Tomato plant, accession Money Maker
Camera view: bottom (45 deg); turntable rotation: 240 degrees
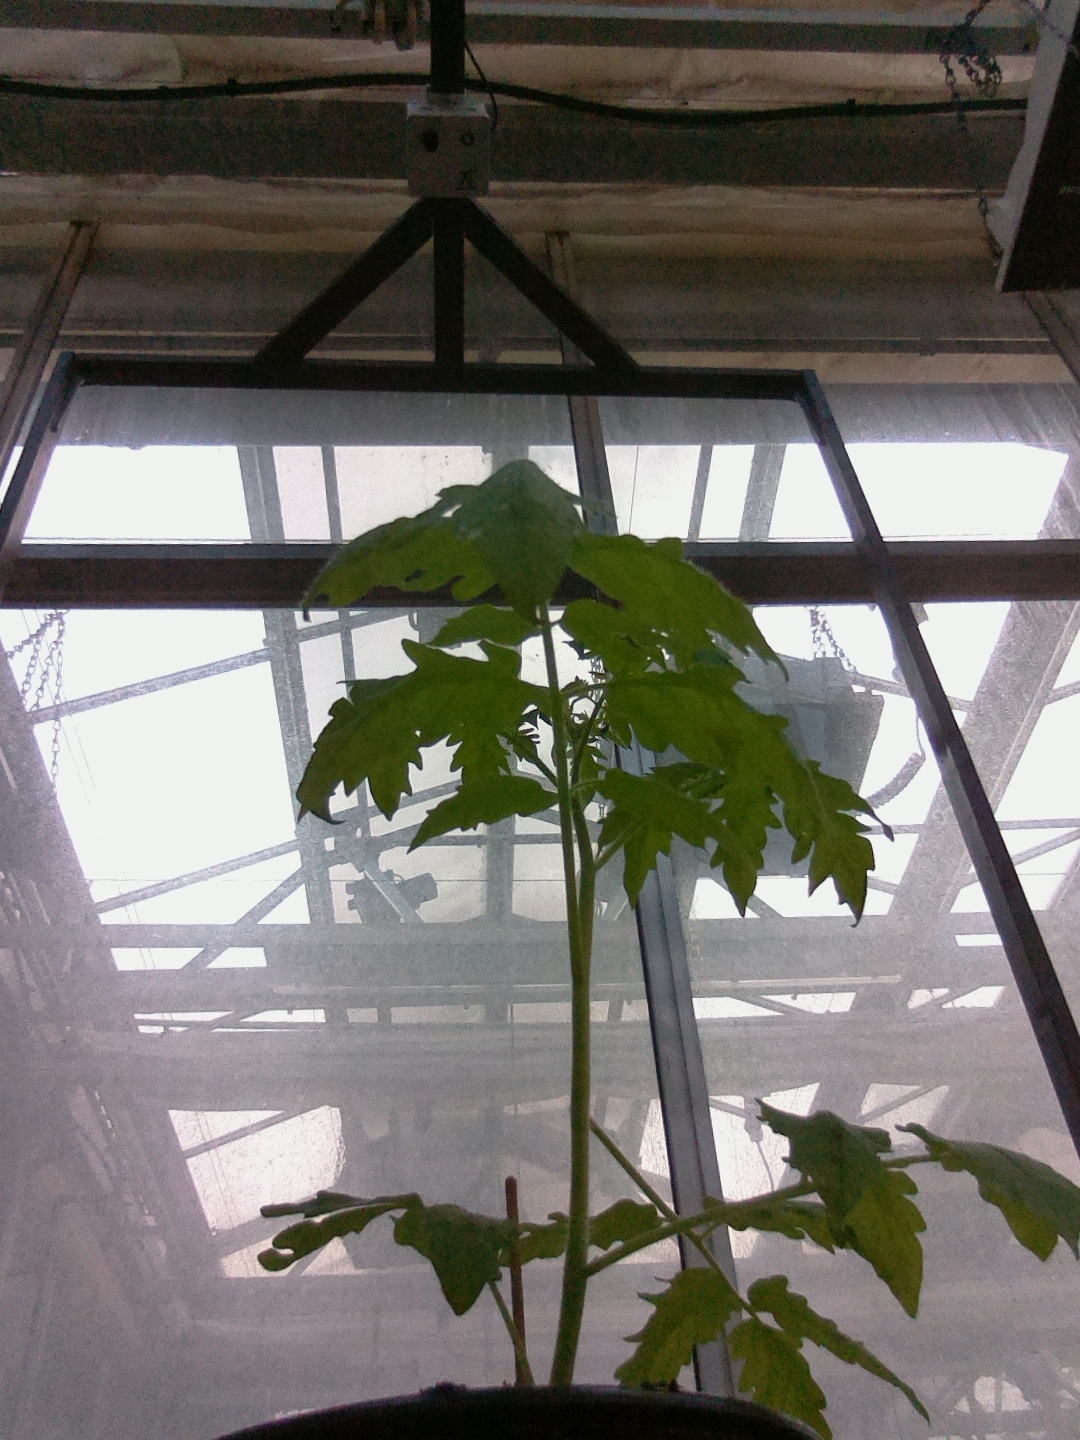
BBCH growth stage 13: 6 of true leaves visible